Bud Neill

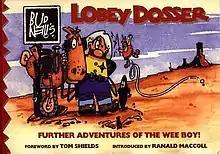
MacColl's books give the background to the cartoons.

This book was followed by "Bud Neill's Magic!", again with biographical notes, and with a selection from the many pocket cartoons, showing their changing subjects and styles over the years. "Further Adventures of the Wee Boy" tells the story of the bronze statue in a foreword, and reprints a further five of the shilling booklets. These stories are patchy in style, including some where more realistically drawn characters mix with his cartoon figures, but give more examples of Neill's quirky humour and fine touch with pen and lamp-black ink.